Klemen Bergant

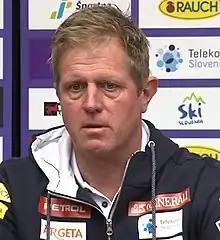
Klemen Bergant

Klemen Bergant (born 14 September 1966) is a Slovenian former alpine skier who competed for Yugoslavia in the 1988 Winter Olympics and for Slovenia in the 1992 Winter Olympics.